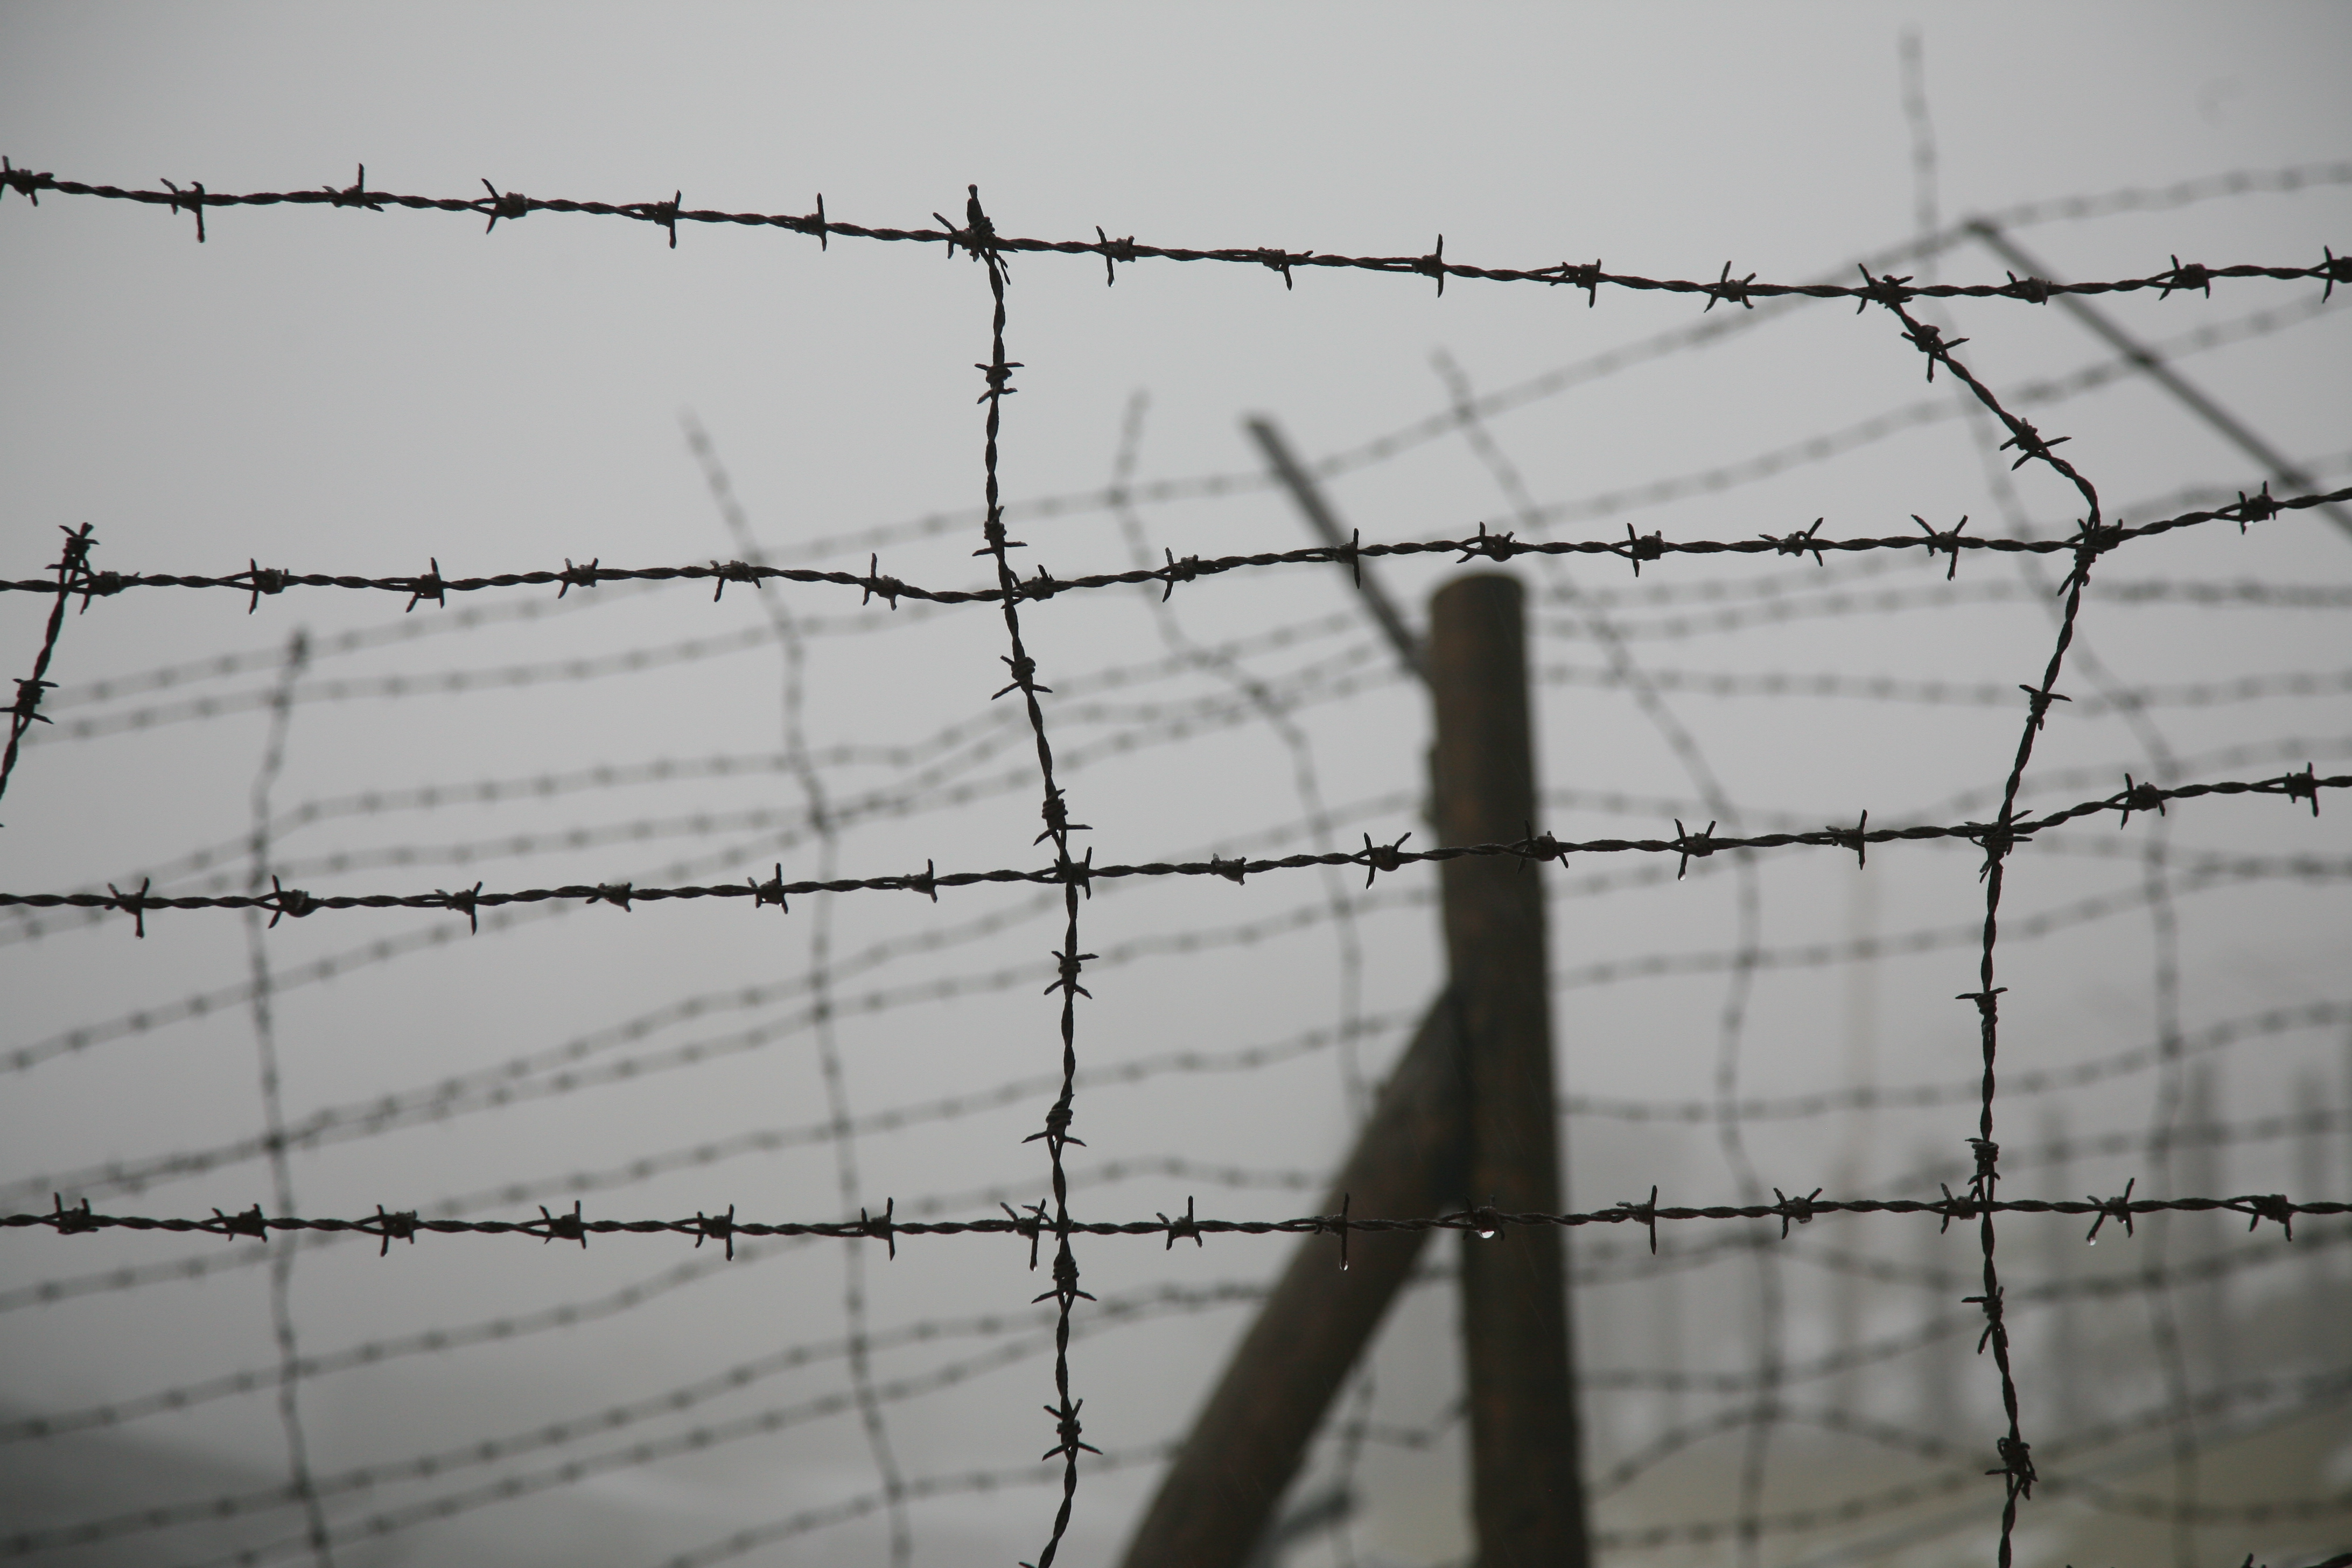
branch, fence, barbed wire, line, electricity, twig, neige, net, alsace, nazism, nazismus, konzentrationslager, kz, concentrationcamp, nazisme, campdeconcentration, nazismo, natzwiller, natzweiler, campsdeconcentration, stutofh, campodeconcentraci n, torgeb ude, barbel s, outdoor structure, chain link fencing, wire fencing, home fencing, overhead power line